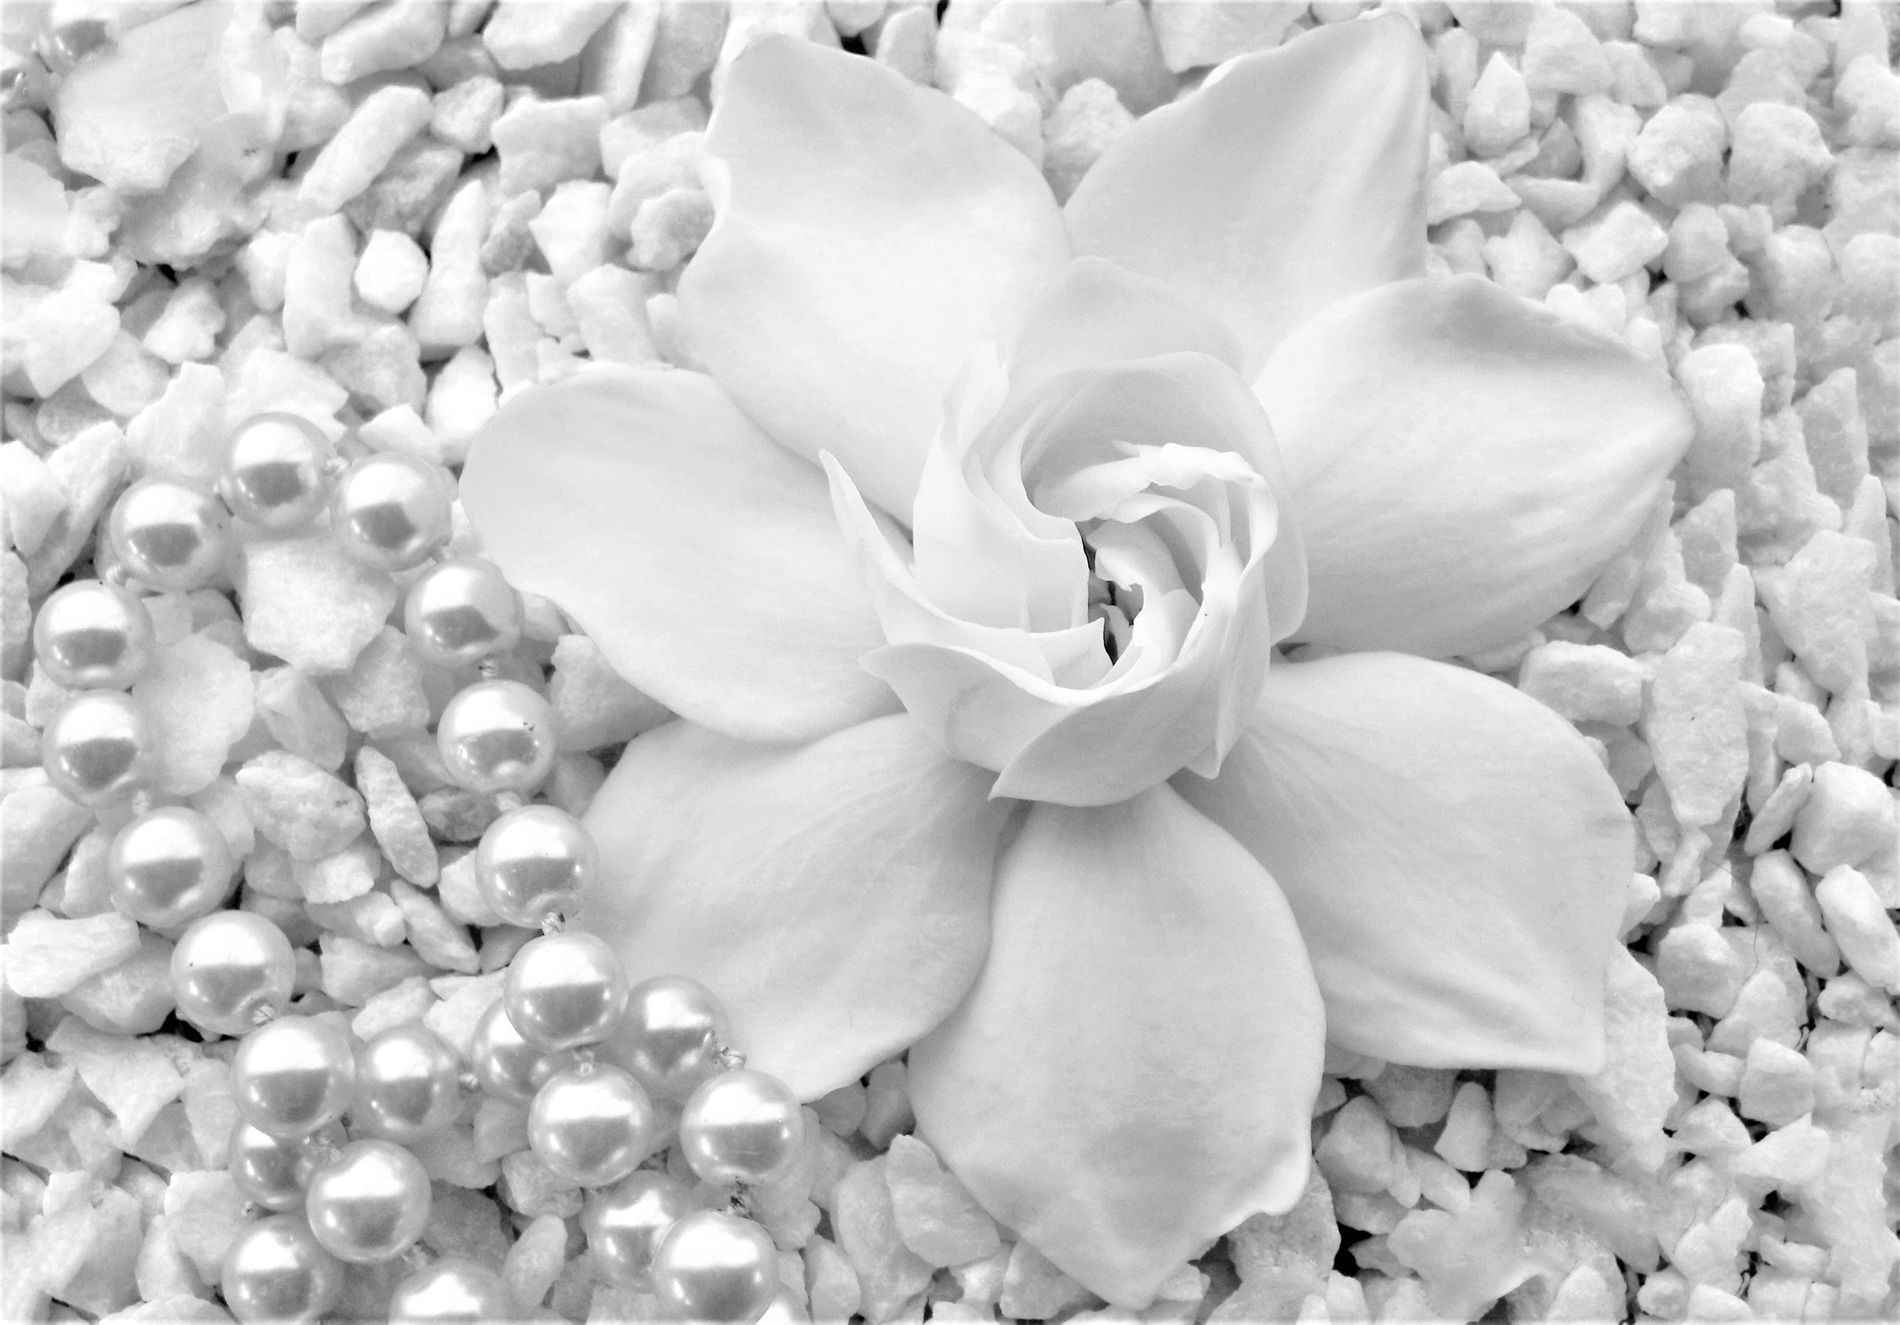
Pearl Necklace and White Rose
The image is a white Rose, placed on a bed of small white pebbles. A string of white pearls is placed next to the Rose.
A white Rose lies atop a bed of small white pebbles, beside white pearls. The image is shot from a top down angle. The color palette is white. The photography style is still life.
Labels: Flower, Petal, Plant, Rose, Accessories, Jewelry, Anemone, White, Pebble, Crystal, pebbles, pearls
Camera: NIKON COOLPIX P100
Aperture: F4.5
Exposure: 1/81 sec
ISO: 160
Focal length: 13.4 mm